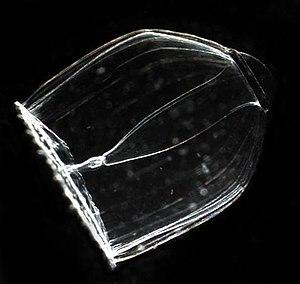
Aglantha digitale est une espèce de tracyméduses appartenant à la famille des Rhopalonematidae.